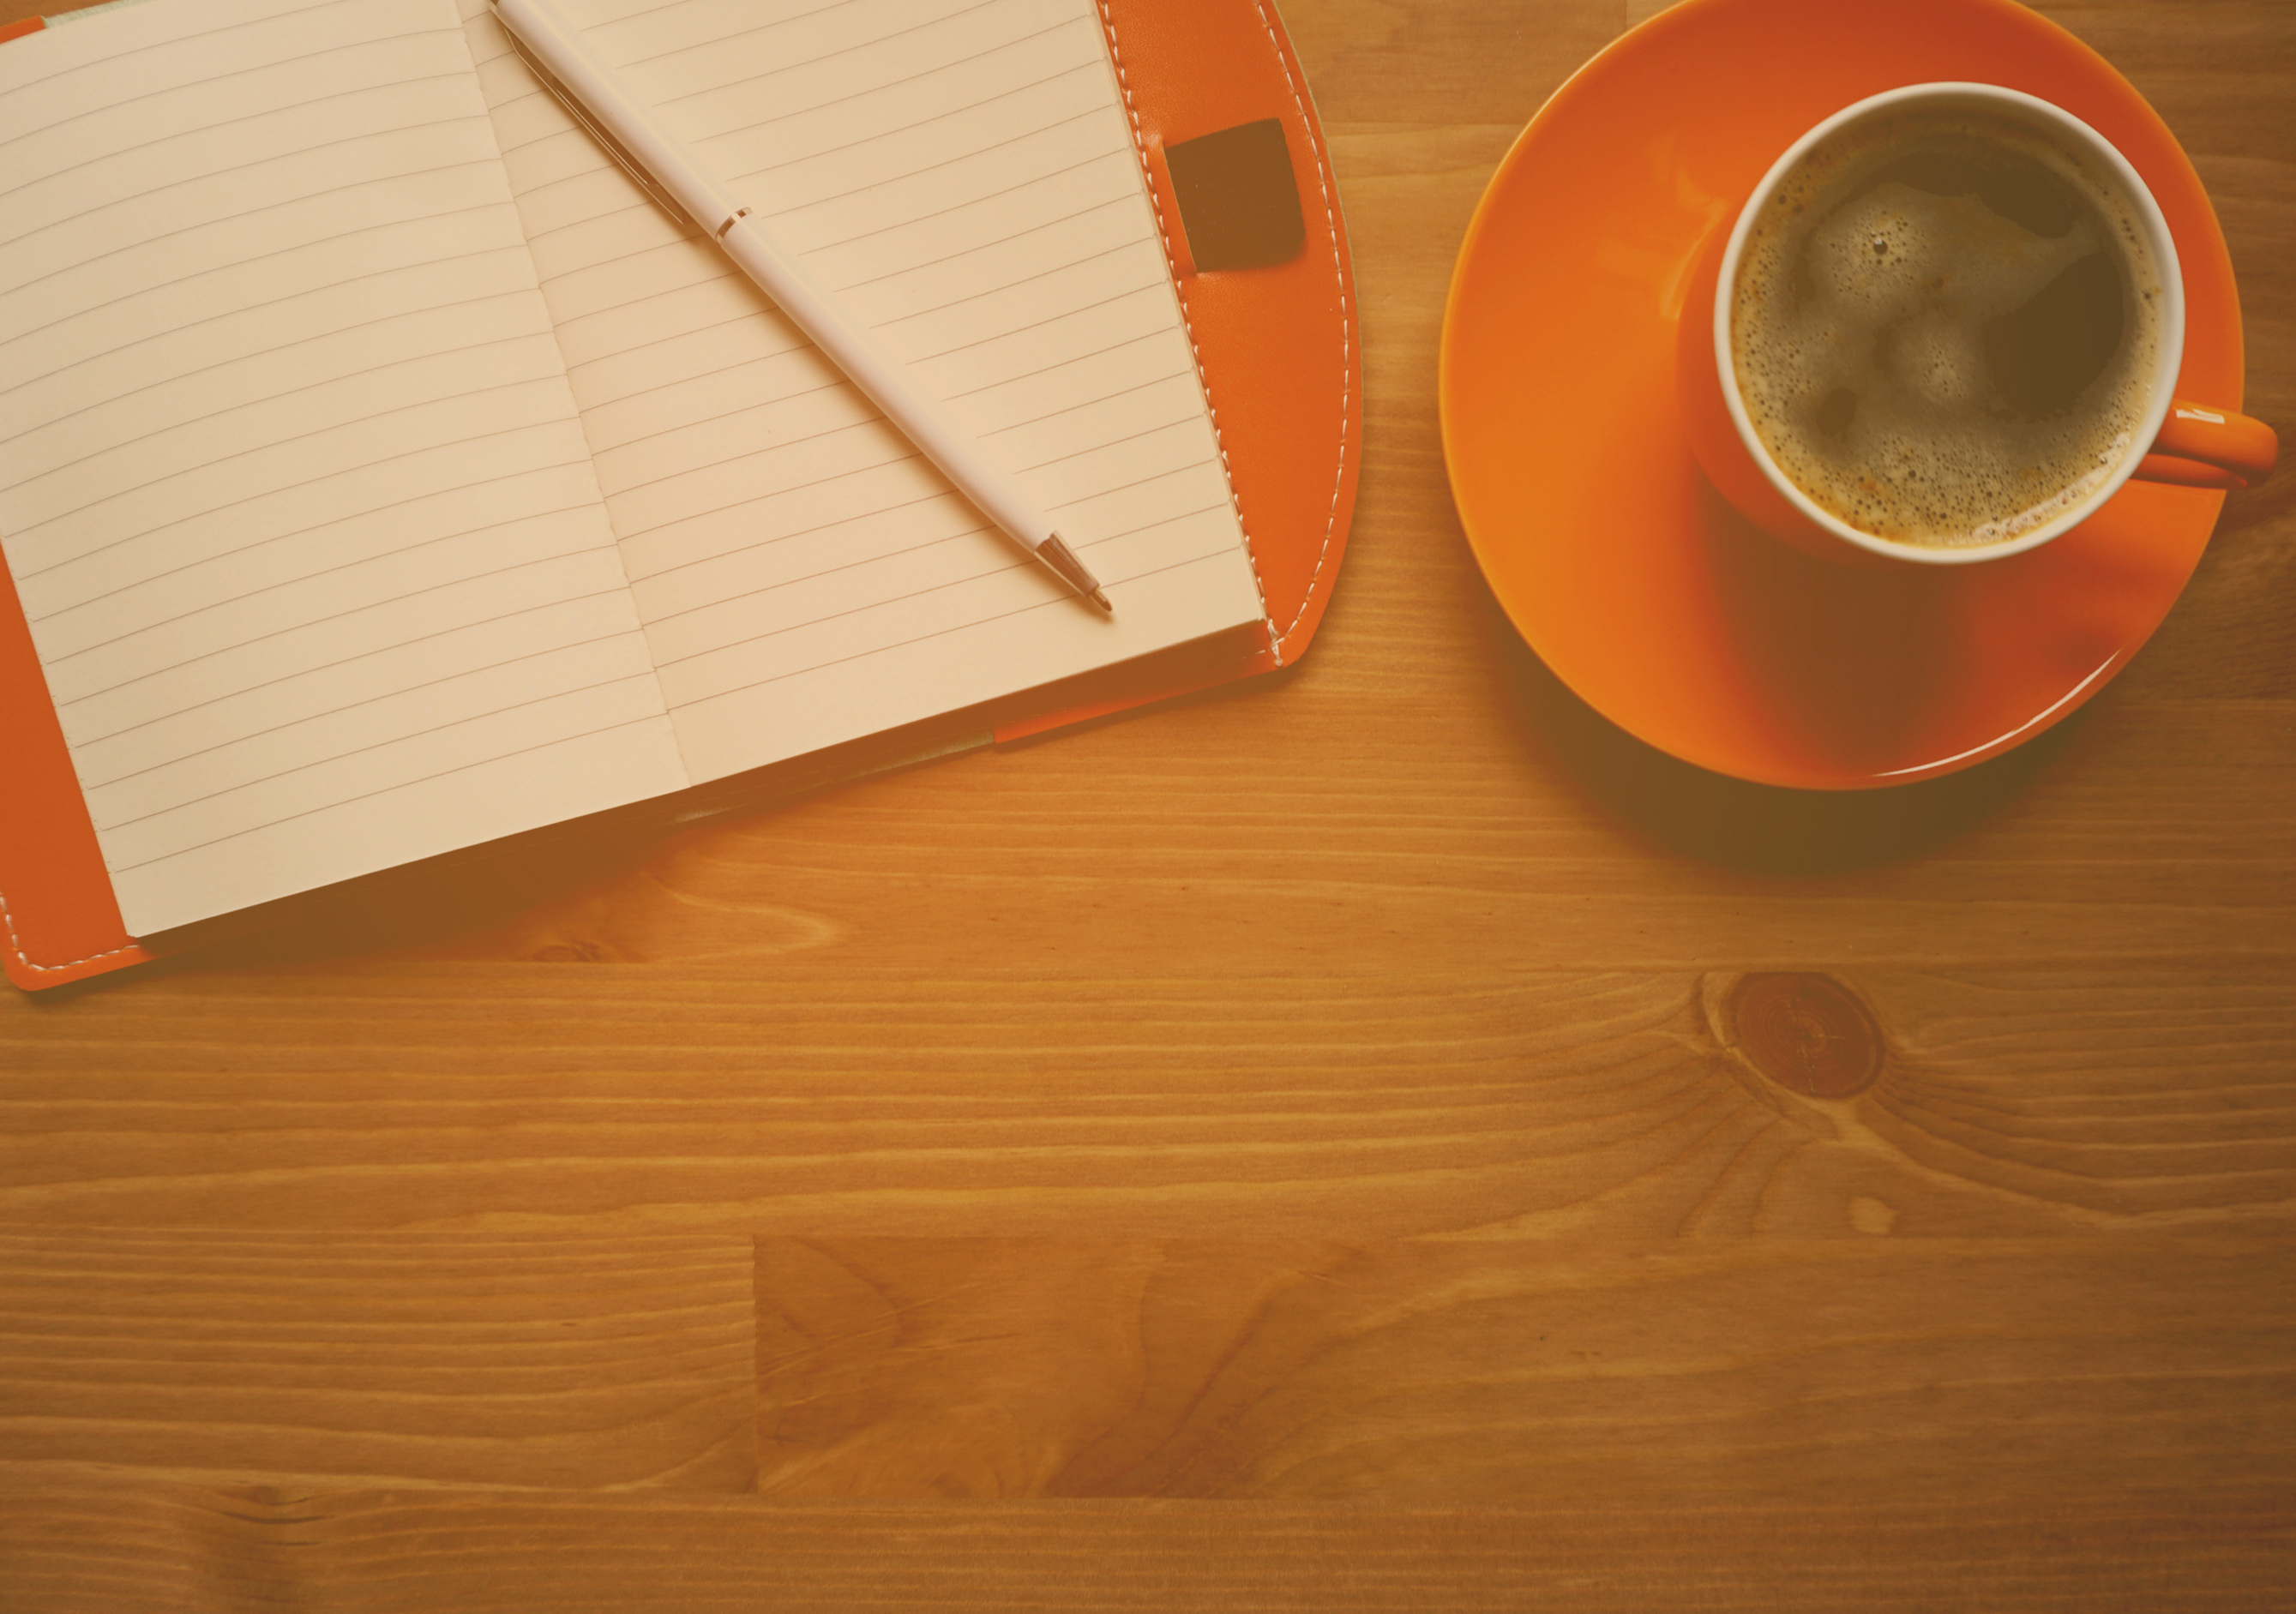
notebook, work, table, cafe, coffee, wood, warm, floor, pen, cup, beverage, breakfast, paper, caffeine, design, refreshment, shape, workplace, plywood, coffee drink